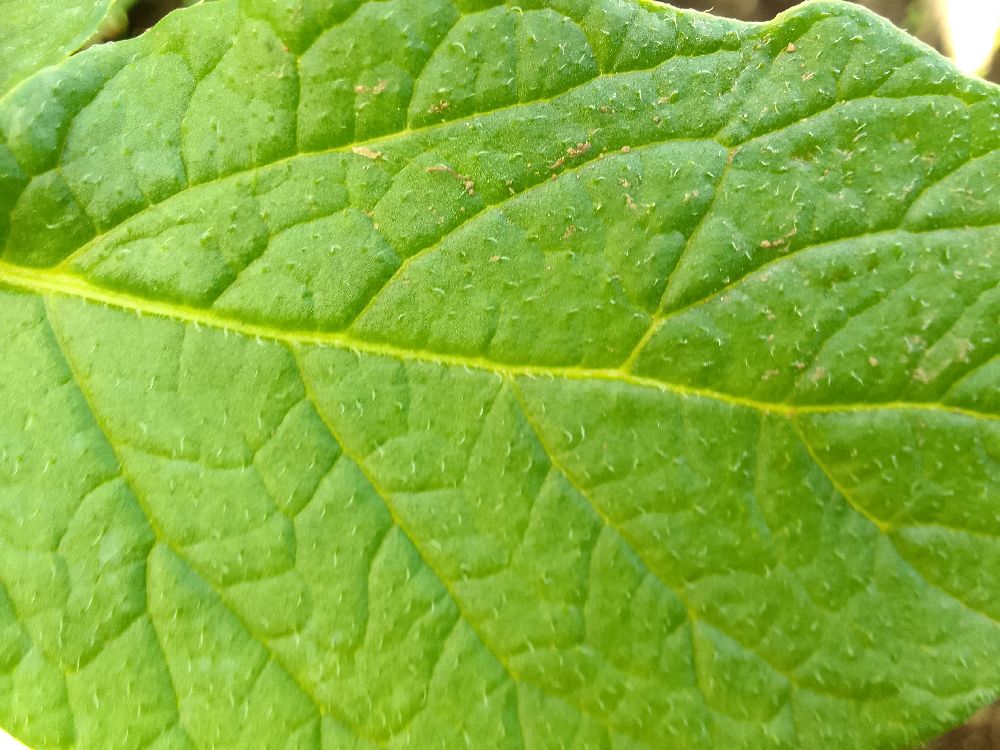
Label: Healthy